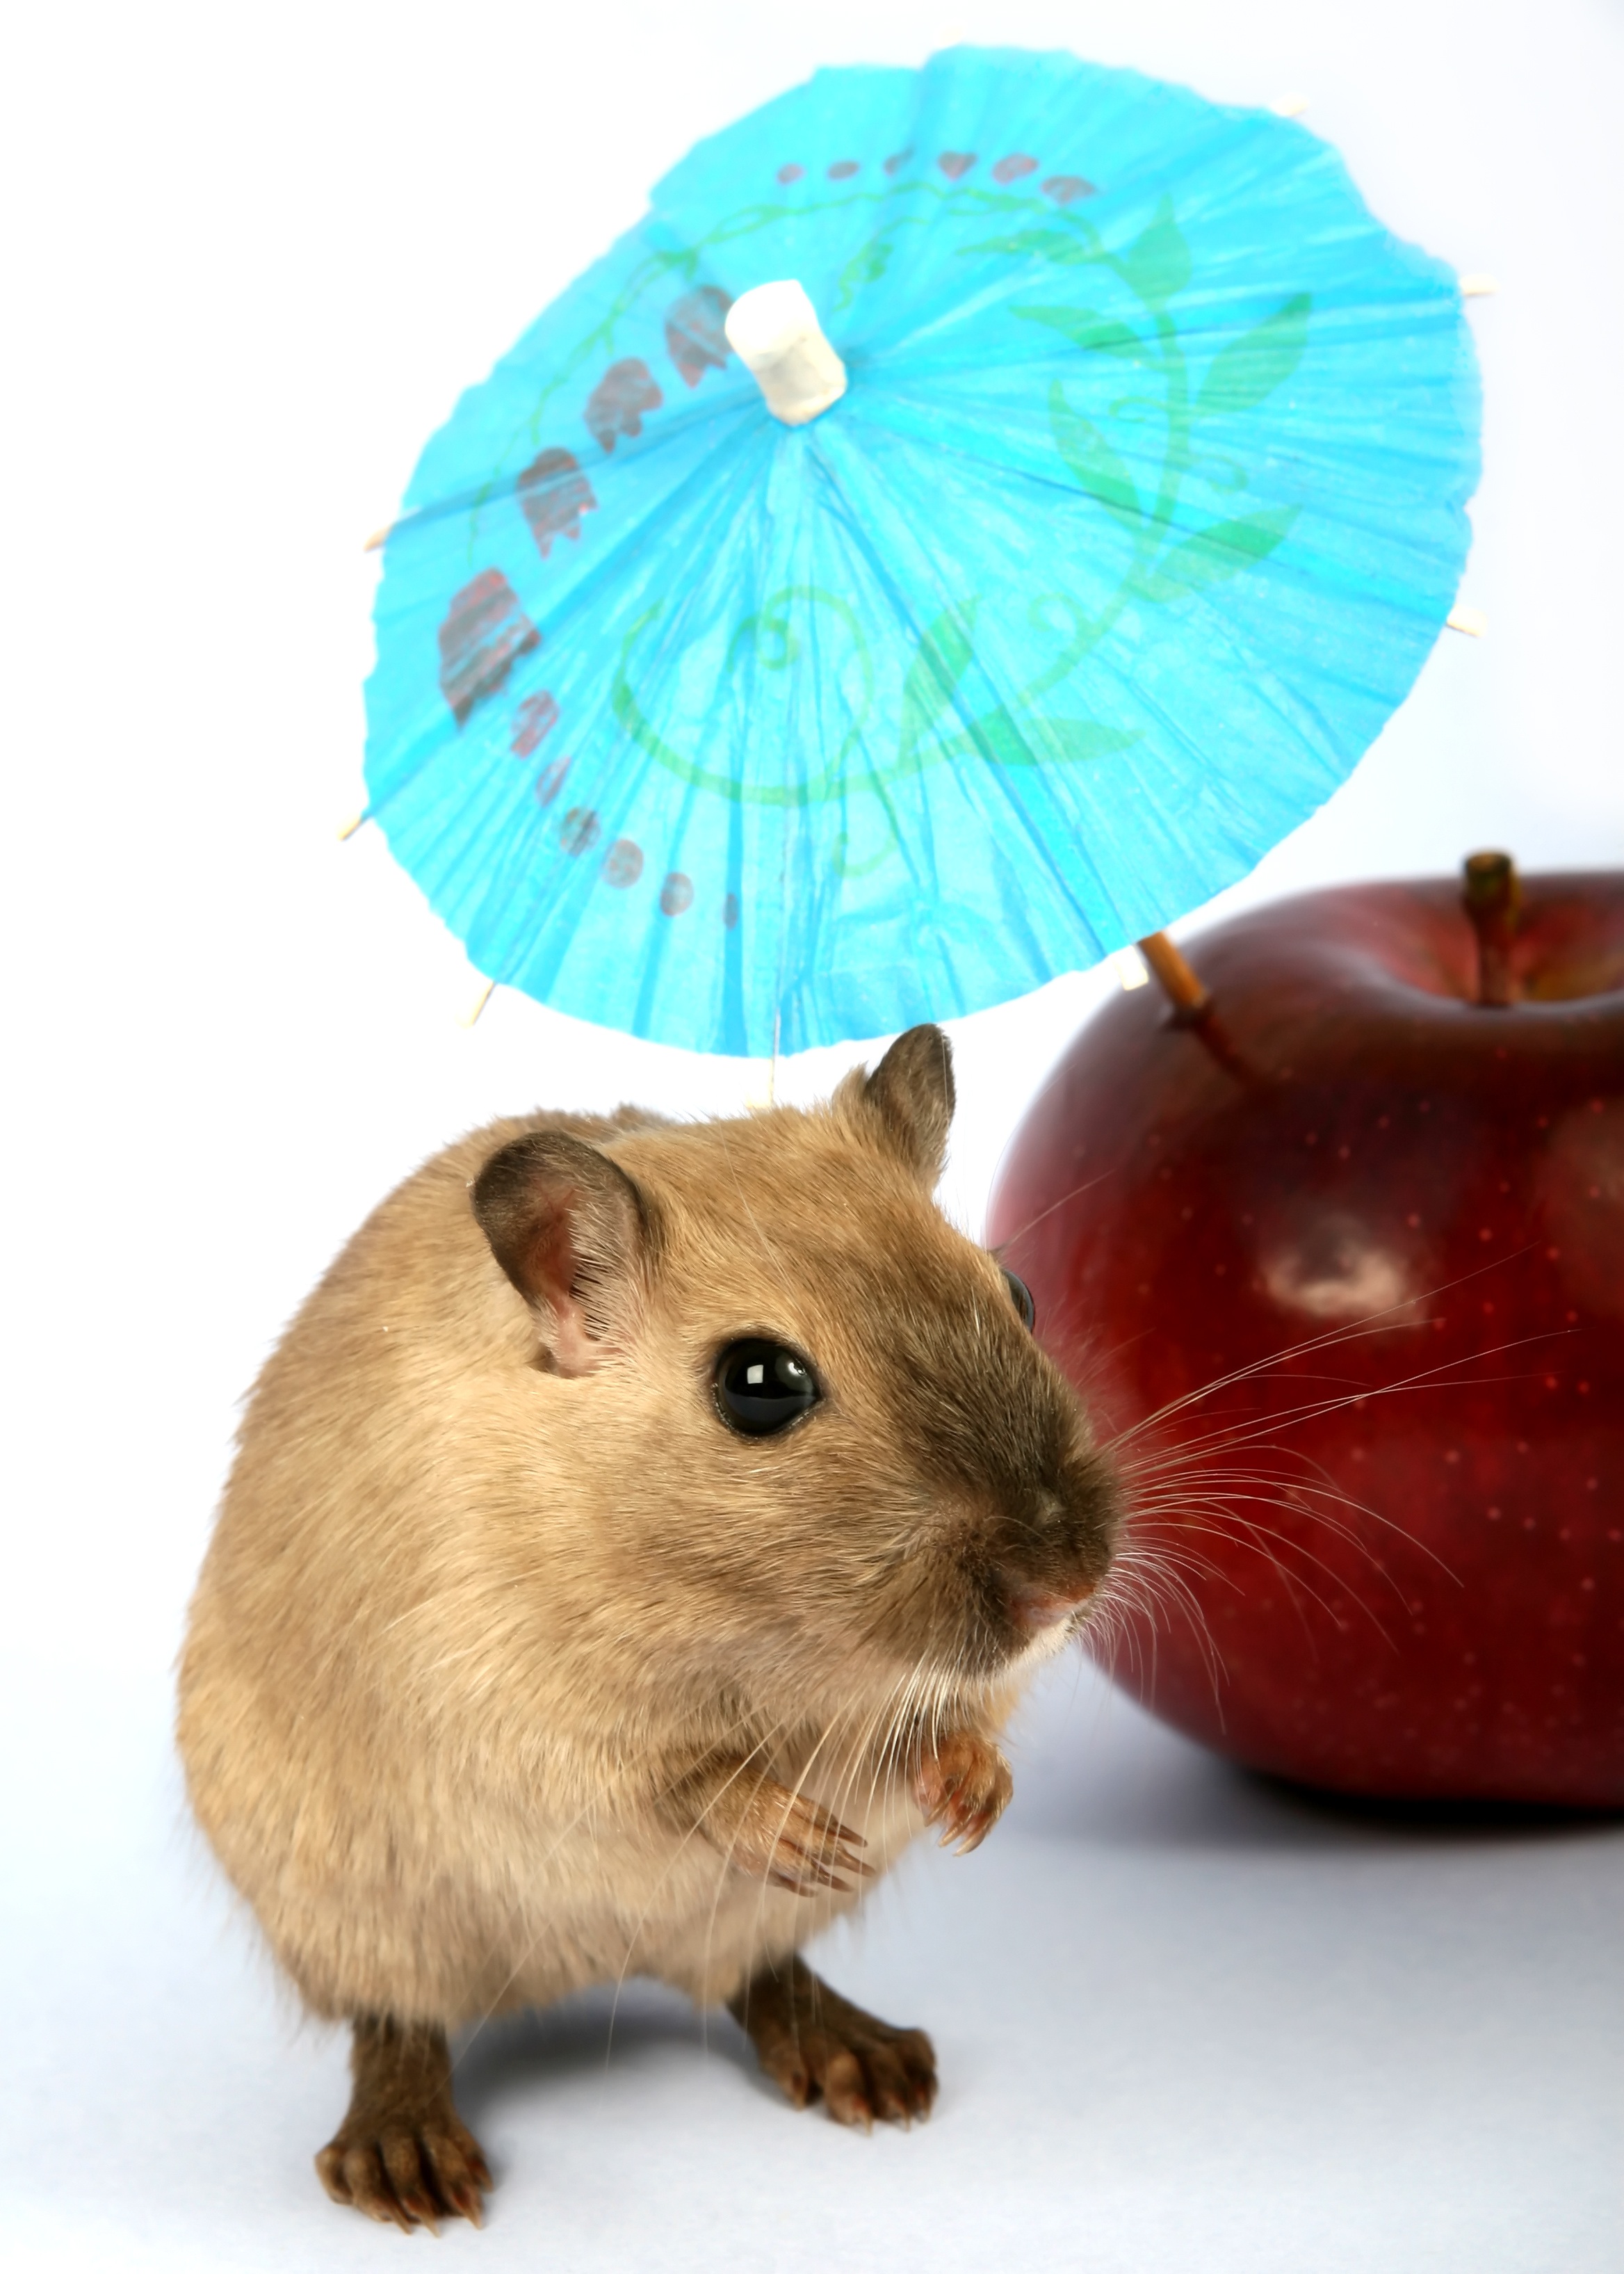
apple, girl, sun, white, fruit, mouse, animal, cute, isolated, summer, vacation, female, pet, fur, young, food, umbrella, critter, macro, small, holiday, brown, mammal, healthy, close, hamster, rodent, rat, nose, whiskers, lovely, tail, funny, creature, hairs, up, beautiful, soft, domestic, pretty, cuddly, pest, attractive, gorgeous, sniff, mice, vermin, gerbil, muroidea, muridae